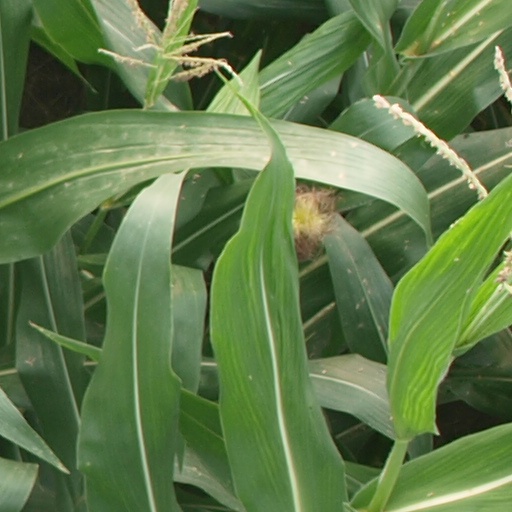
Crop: maize; corn